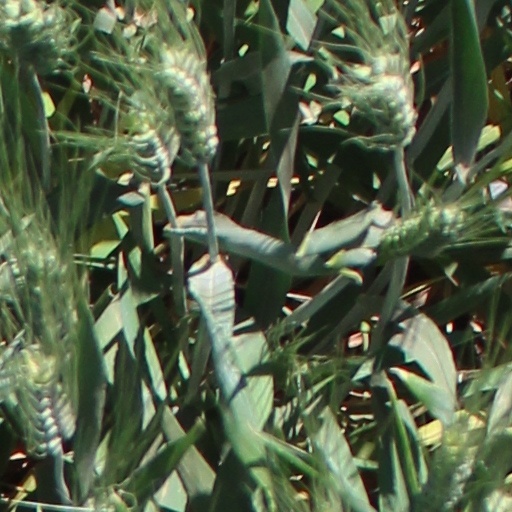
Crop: wheat